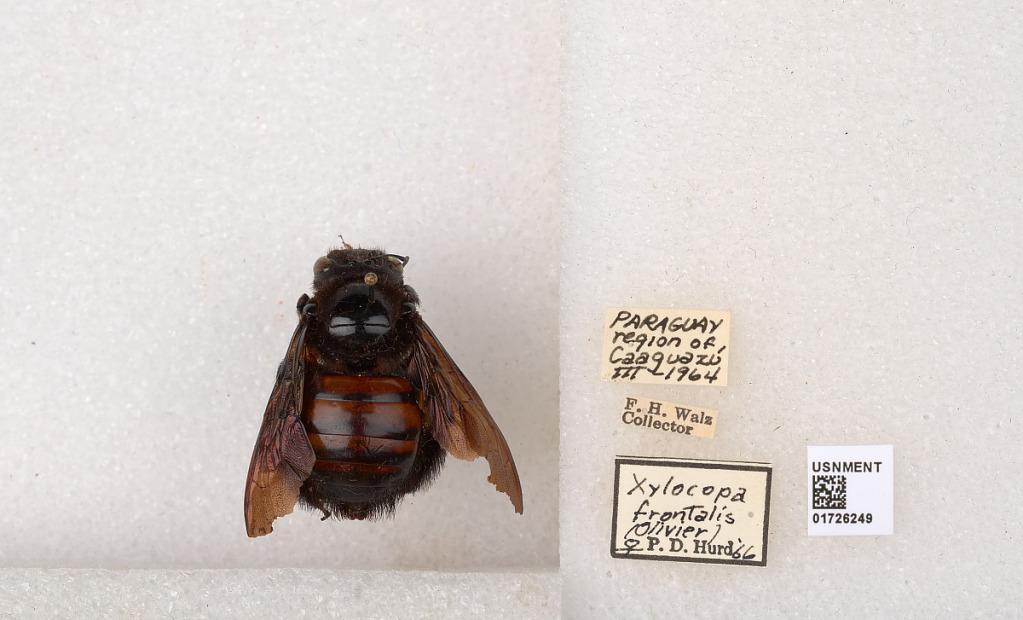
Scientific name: Xylocopa (Neoxylocopa) frontalis (Olivier)
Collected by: F. Walz
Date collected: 1964-3-1
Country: Paraguay
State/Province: Caaguazu
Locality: region of Caaguazu
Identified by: Hurd, P. D.